Maa Aur Mamta

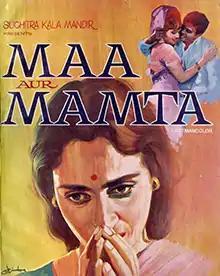
Theatrical release poster

Maa Aur Mamta is a 1970 Indian Hindi-language drama film, produced by Baldev Pushkarna and M.M. Malhotra under the Suchitra Kala Mandir banner and directed by Asit Sen. It stars Ashok Kumar, Nutan, Jeetendra, Mumtaz, Nirupa Roy and music was composed by Laxmikant–Pyarelal.